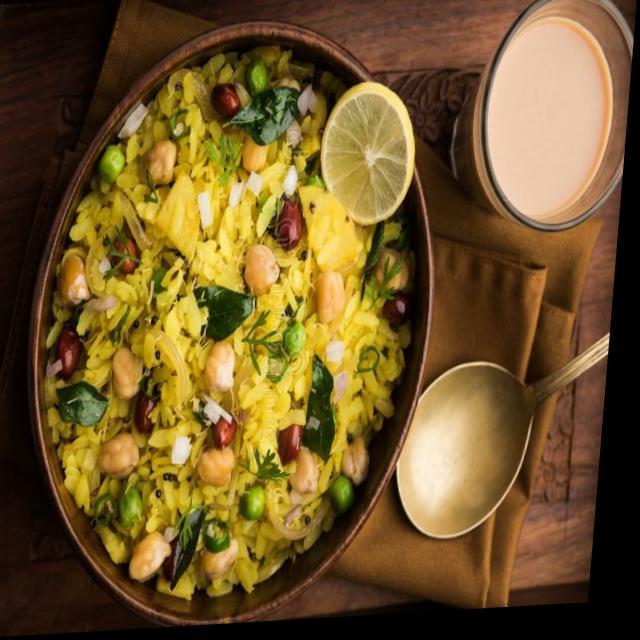
Dish: poha